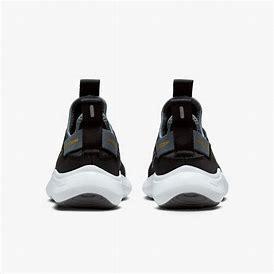
Brand: Nike
Model: Flex Plus